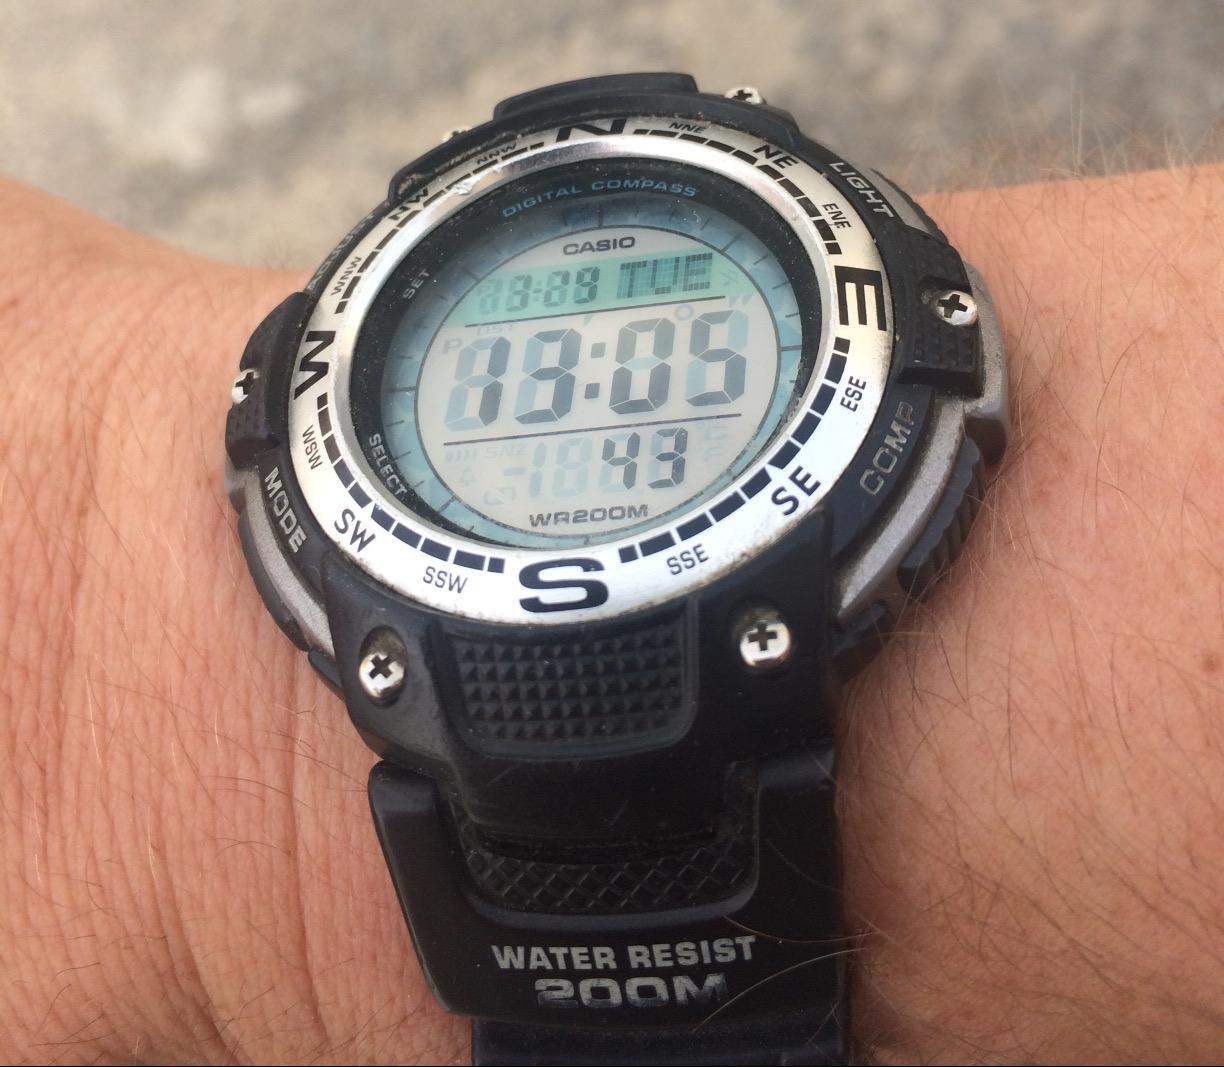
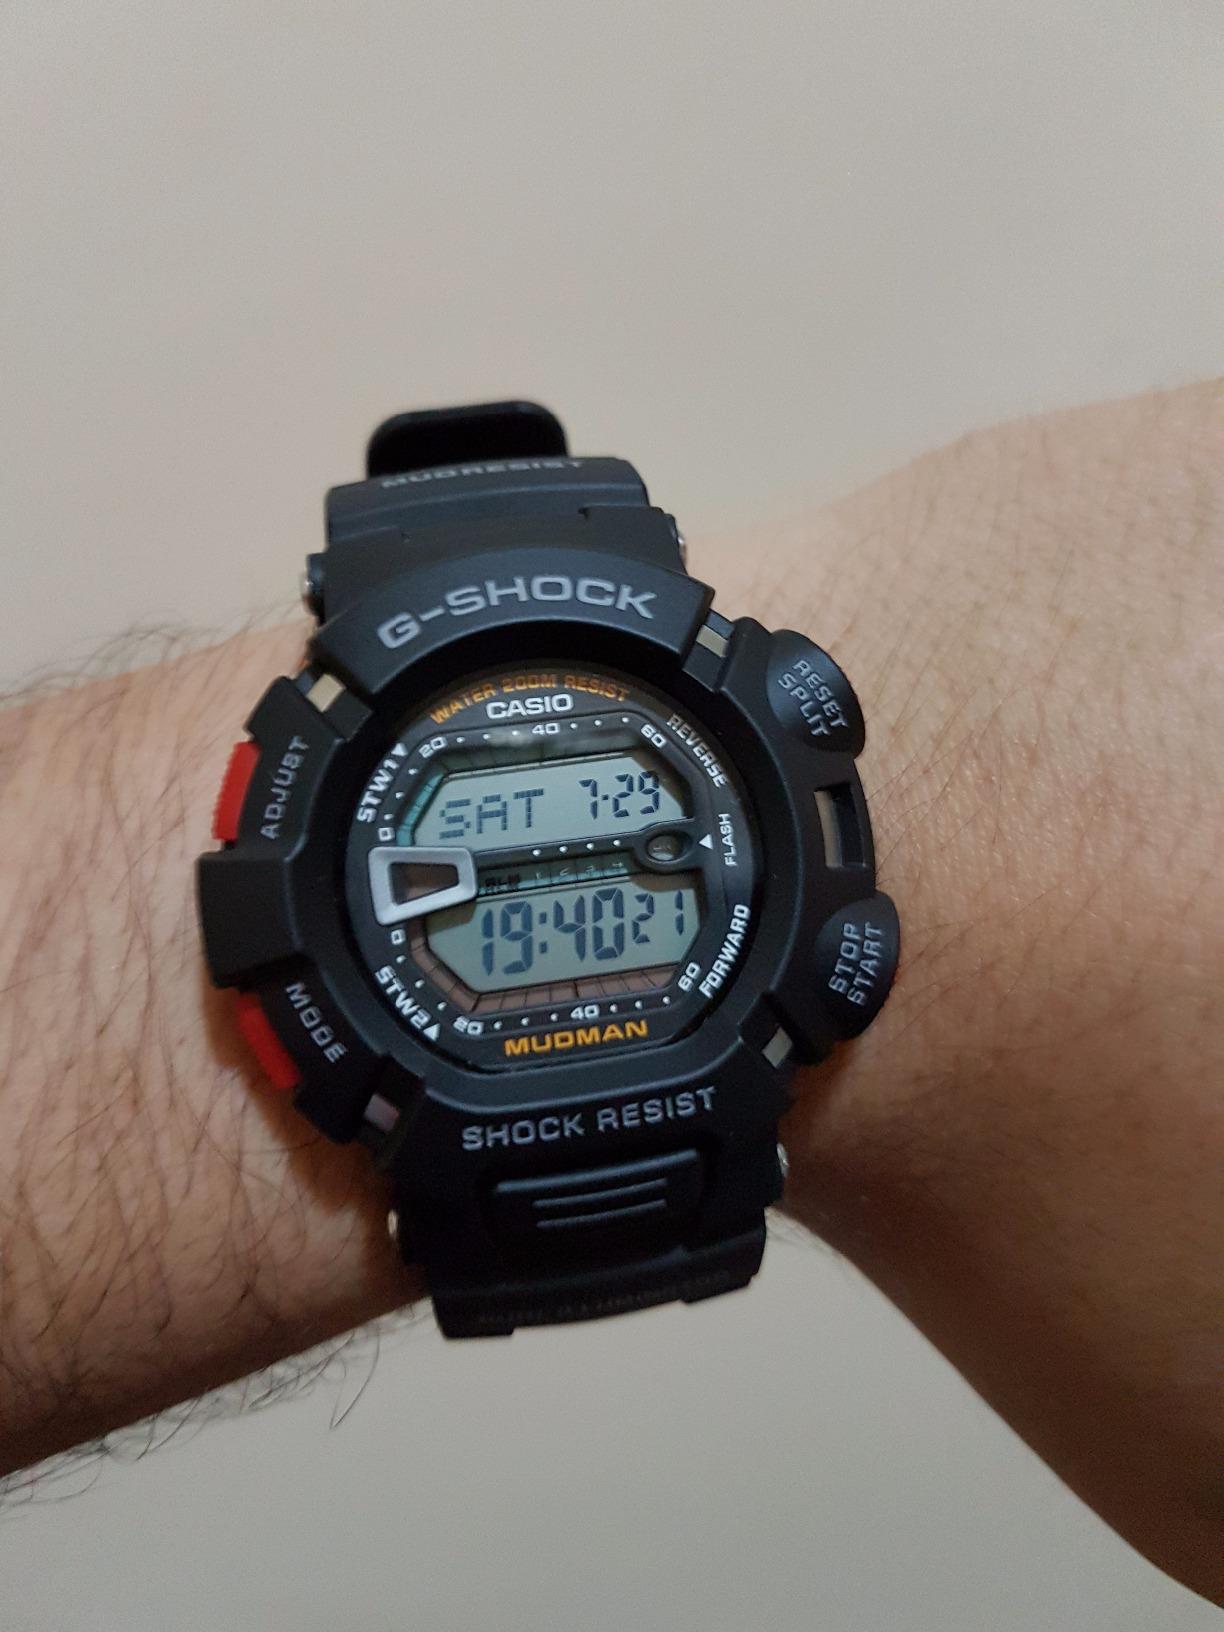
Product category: accessories_watch
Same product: no